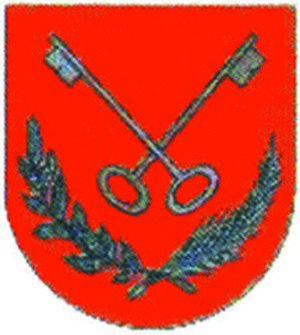
Bellcaire d'Urgell est une commune de la province de Lérida, en Catalogne, en Espagne, de la comarque de Noguera